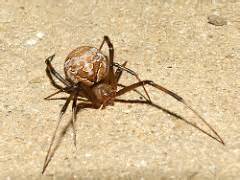
Label: spider